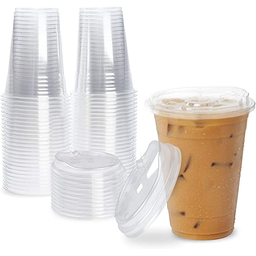
Label: plastic